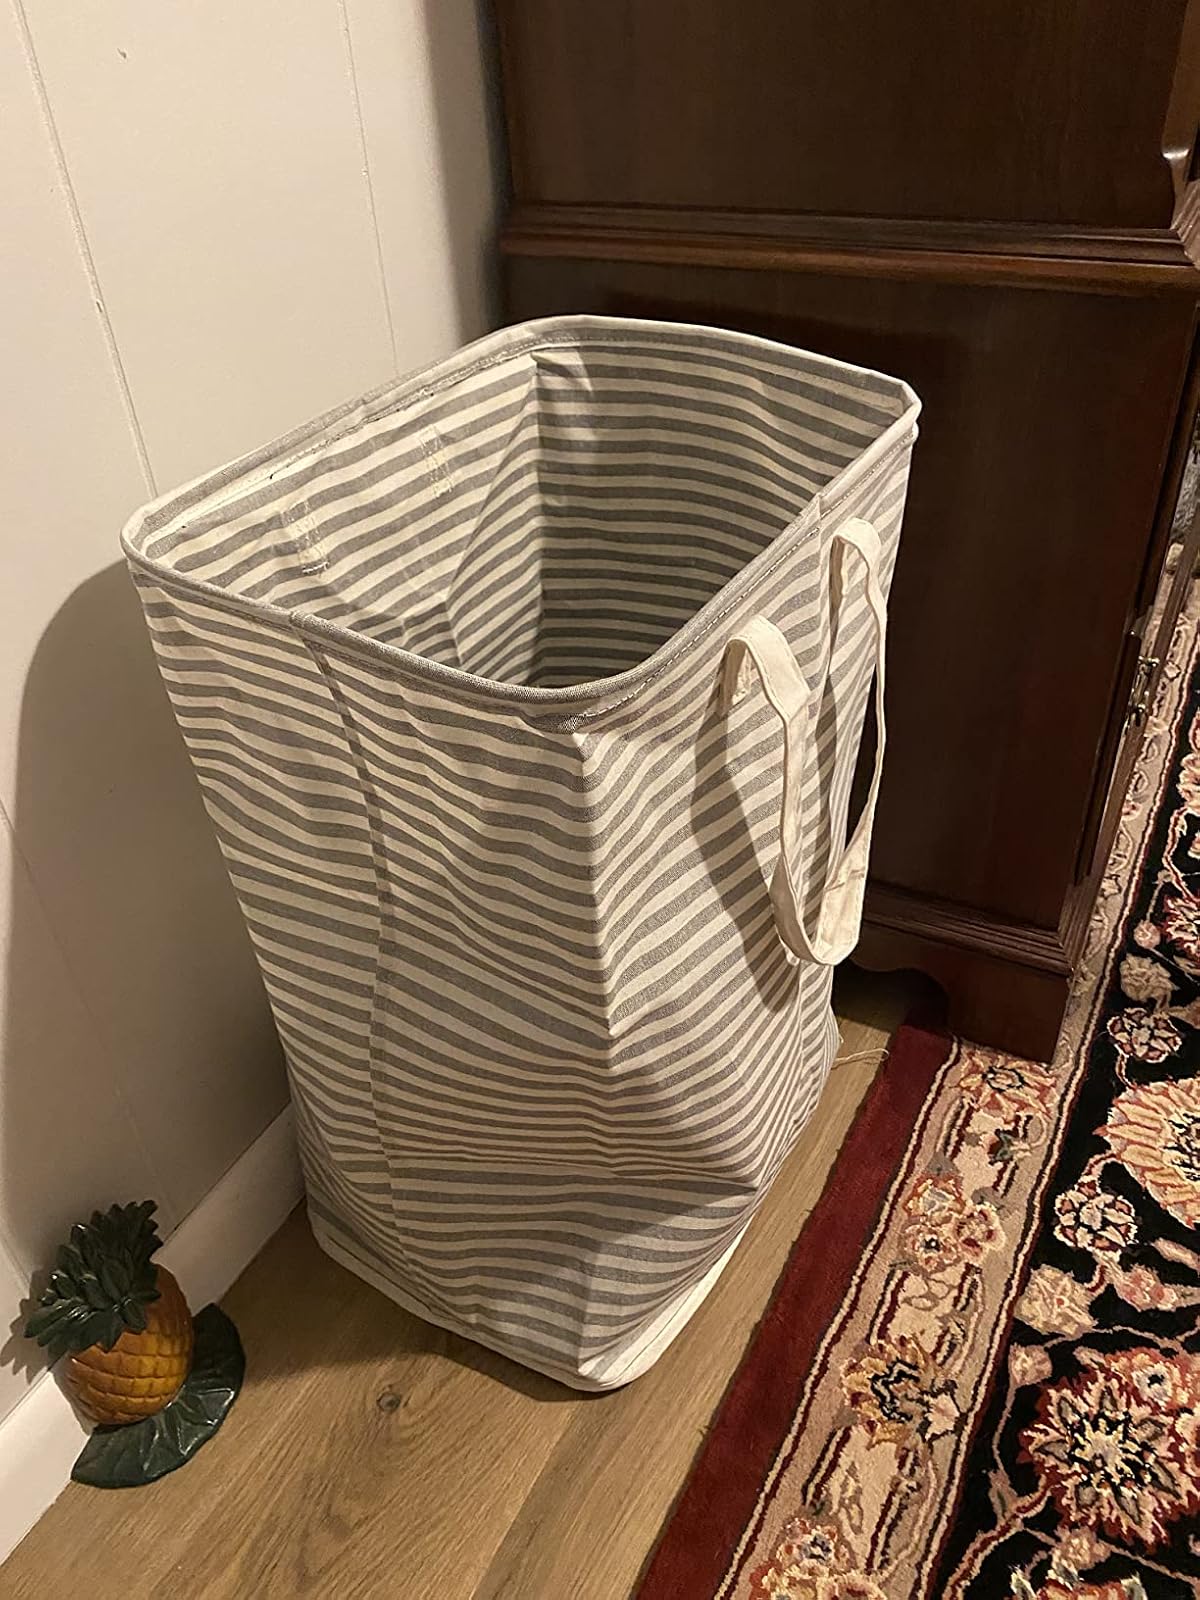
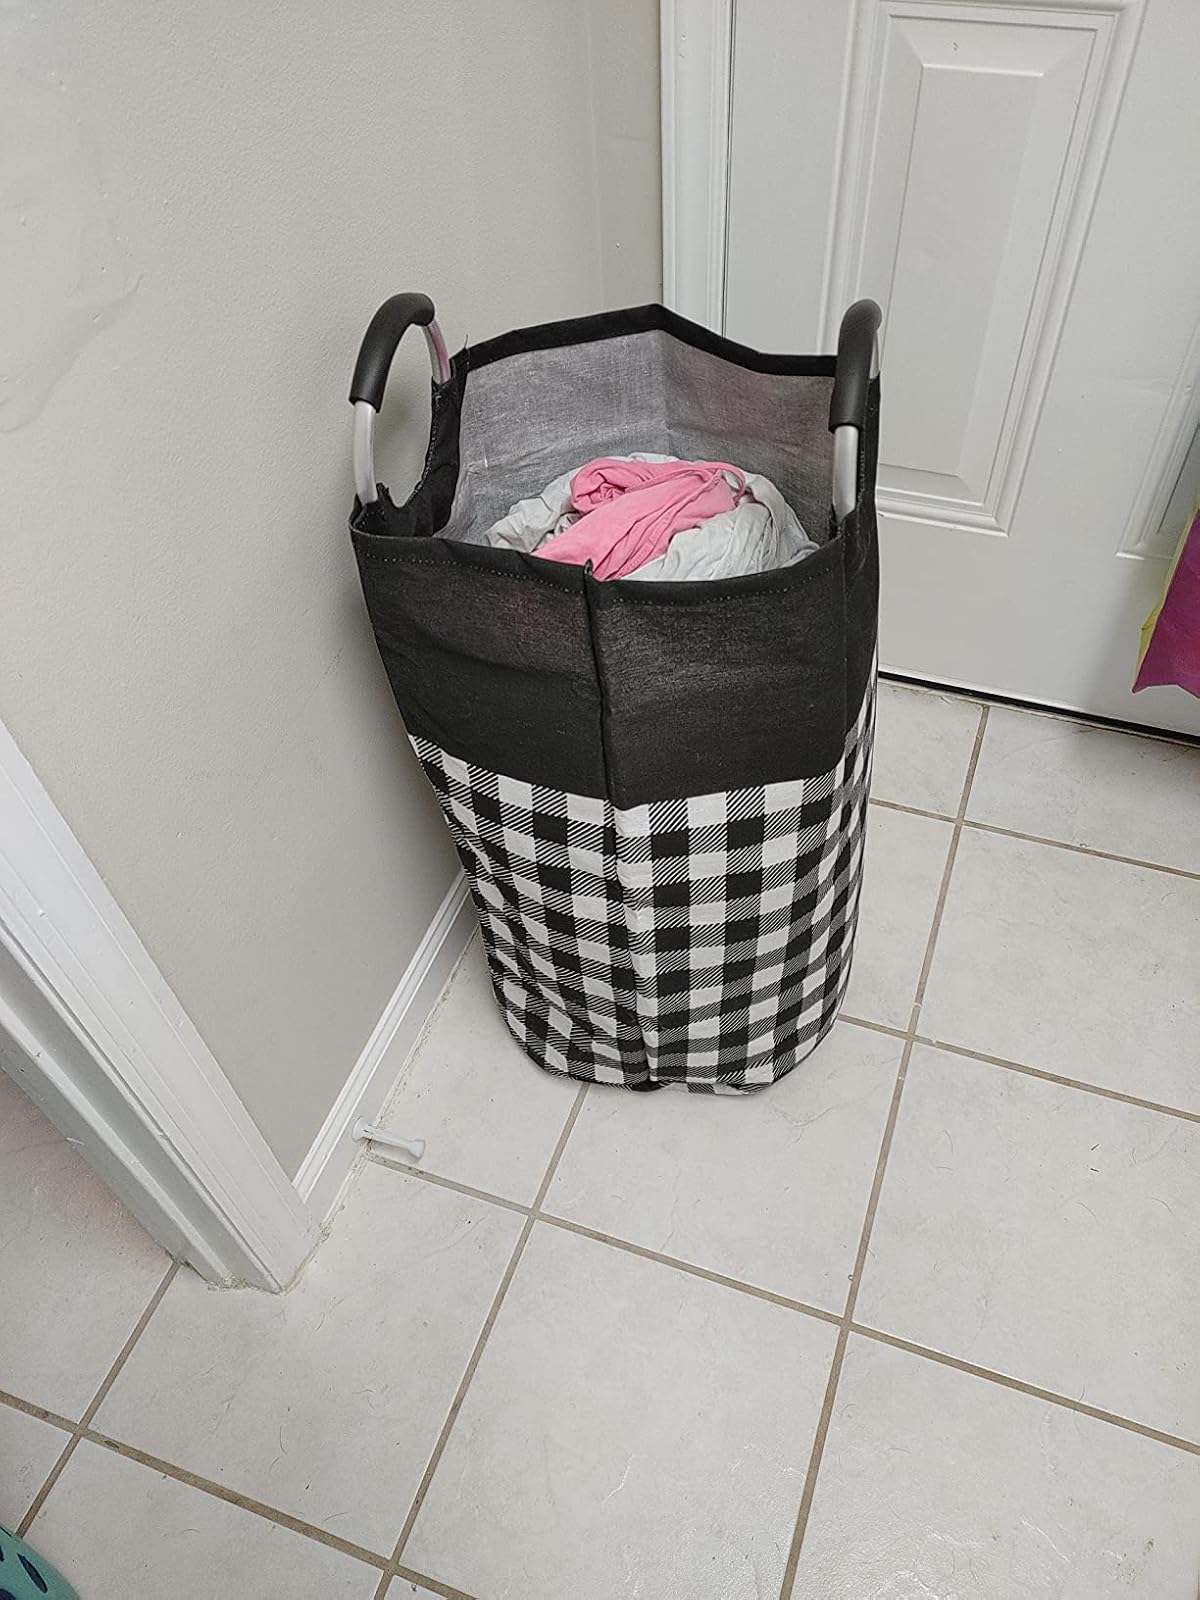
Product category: items_hamper
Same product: no